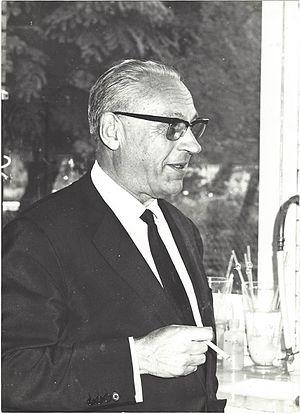
Abel Justin Brion, né le 26 juin 1906, mort le 15 juin 1976, est un vétérinaire français qui fut professeur de pathologie médicale et de législation à l’École nationale vétérinaire de Lyon, puis à celle d’Alfort
Abel Justin Brion, né le 26 juin 1906, mort le 15 juin 1976, est un vétérinaire français qui fut professeur de pathologie médicale et de législation à l’École nationale vétérinaire de Lyon, puis à celle d’Alfort.